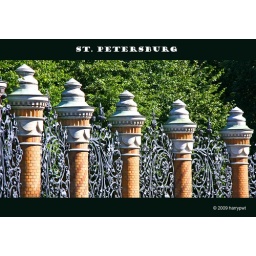
fence poles in front of blood saviour church.good for book cover... ha... ha...